List of Sony Ericsson products

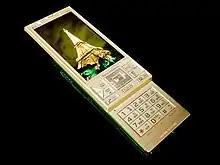
S001

The Sony Ericsson G700 was announced at the Mobile World Congress (formerly 3GSM congress) February 2008 and is based on the Symbian OS 9.1 UIQ 3.0 platform. The handset has had below average reviews, with a lot of reviewers criticizing the phone for being priced too high as the better equipped G900 is in the same price bracket while others have lamented the fact that Sony Ericsson chose to implement the same technology that had been presented in late 2006 in the P1. A "business edition" also exists for the Sony Ericsson G700, which has no camera.